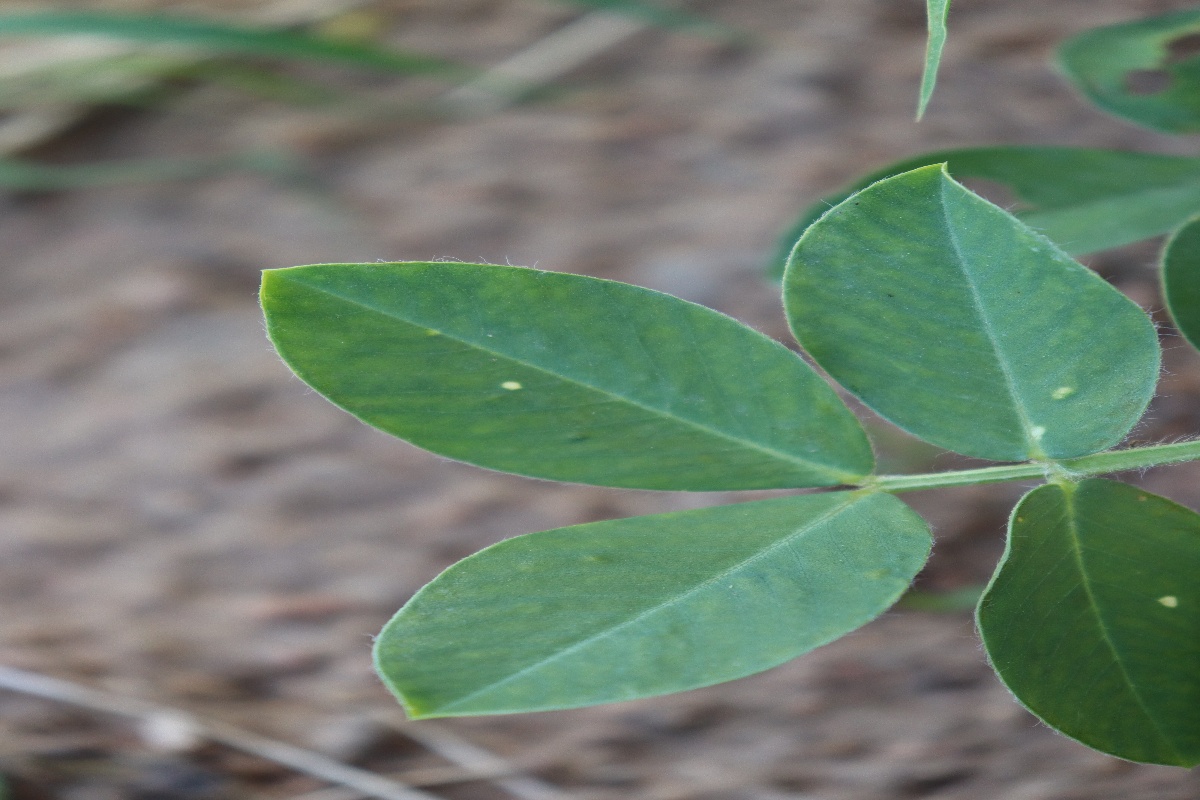
Label: early_leaf_spot